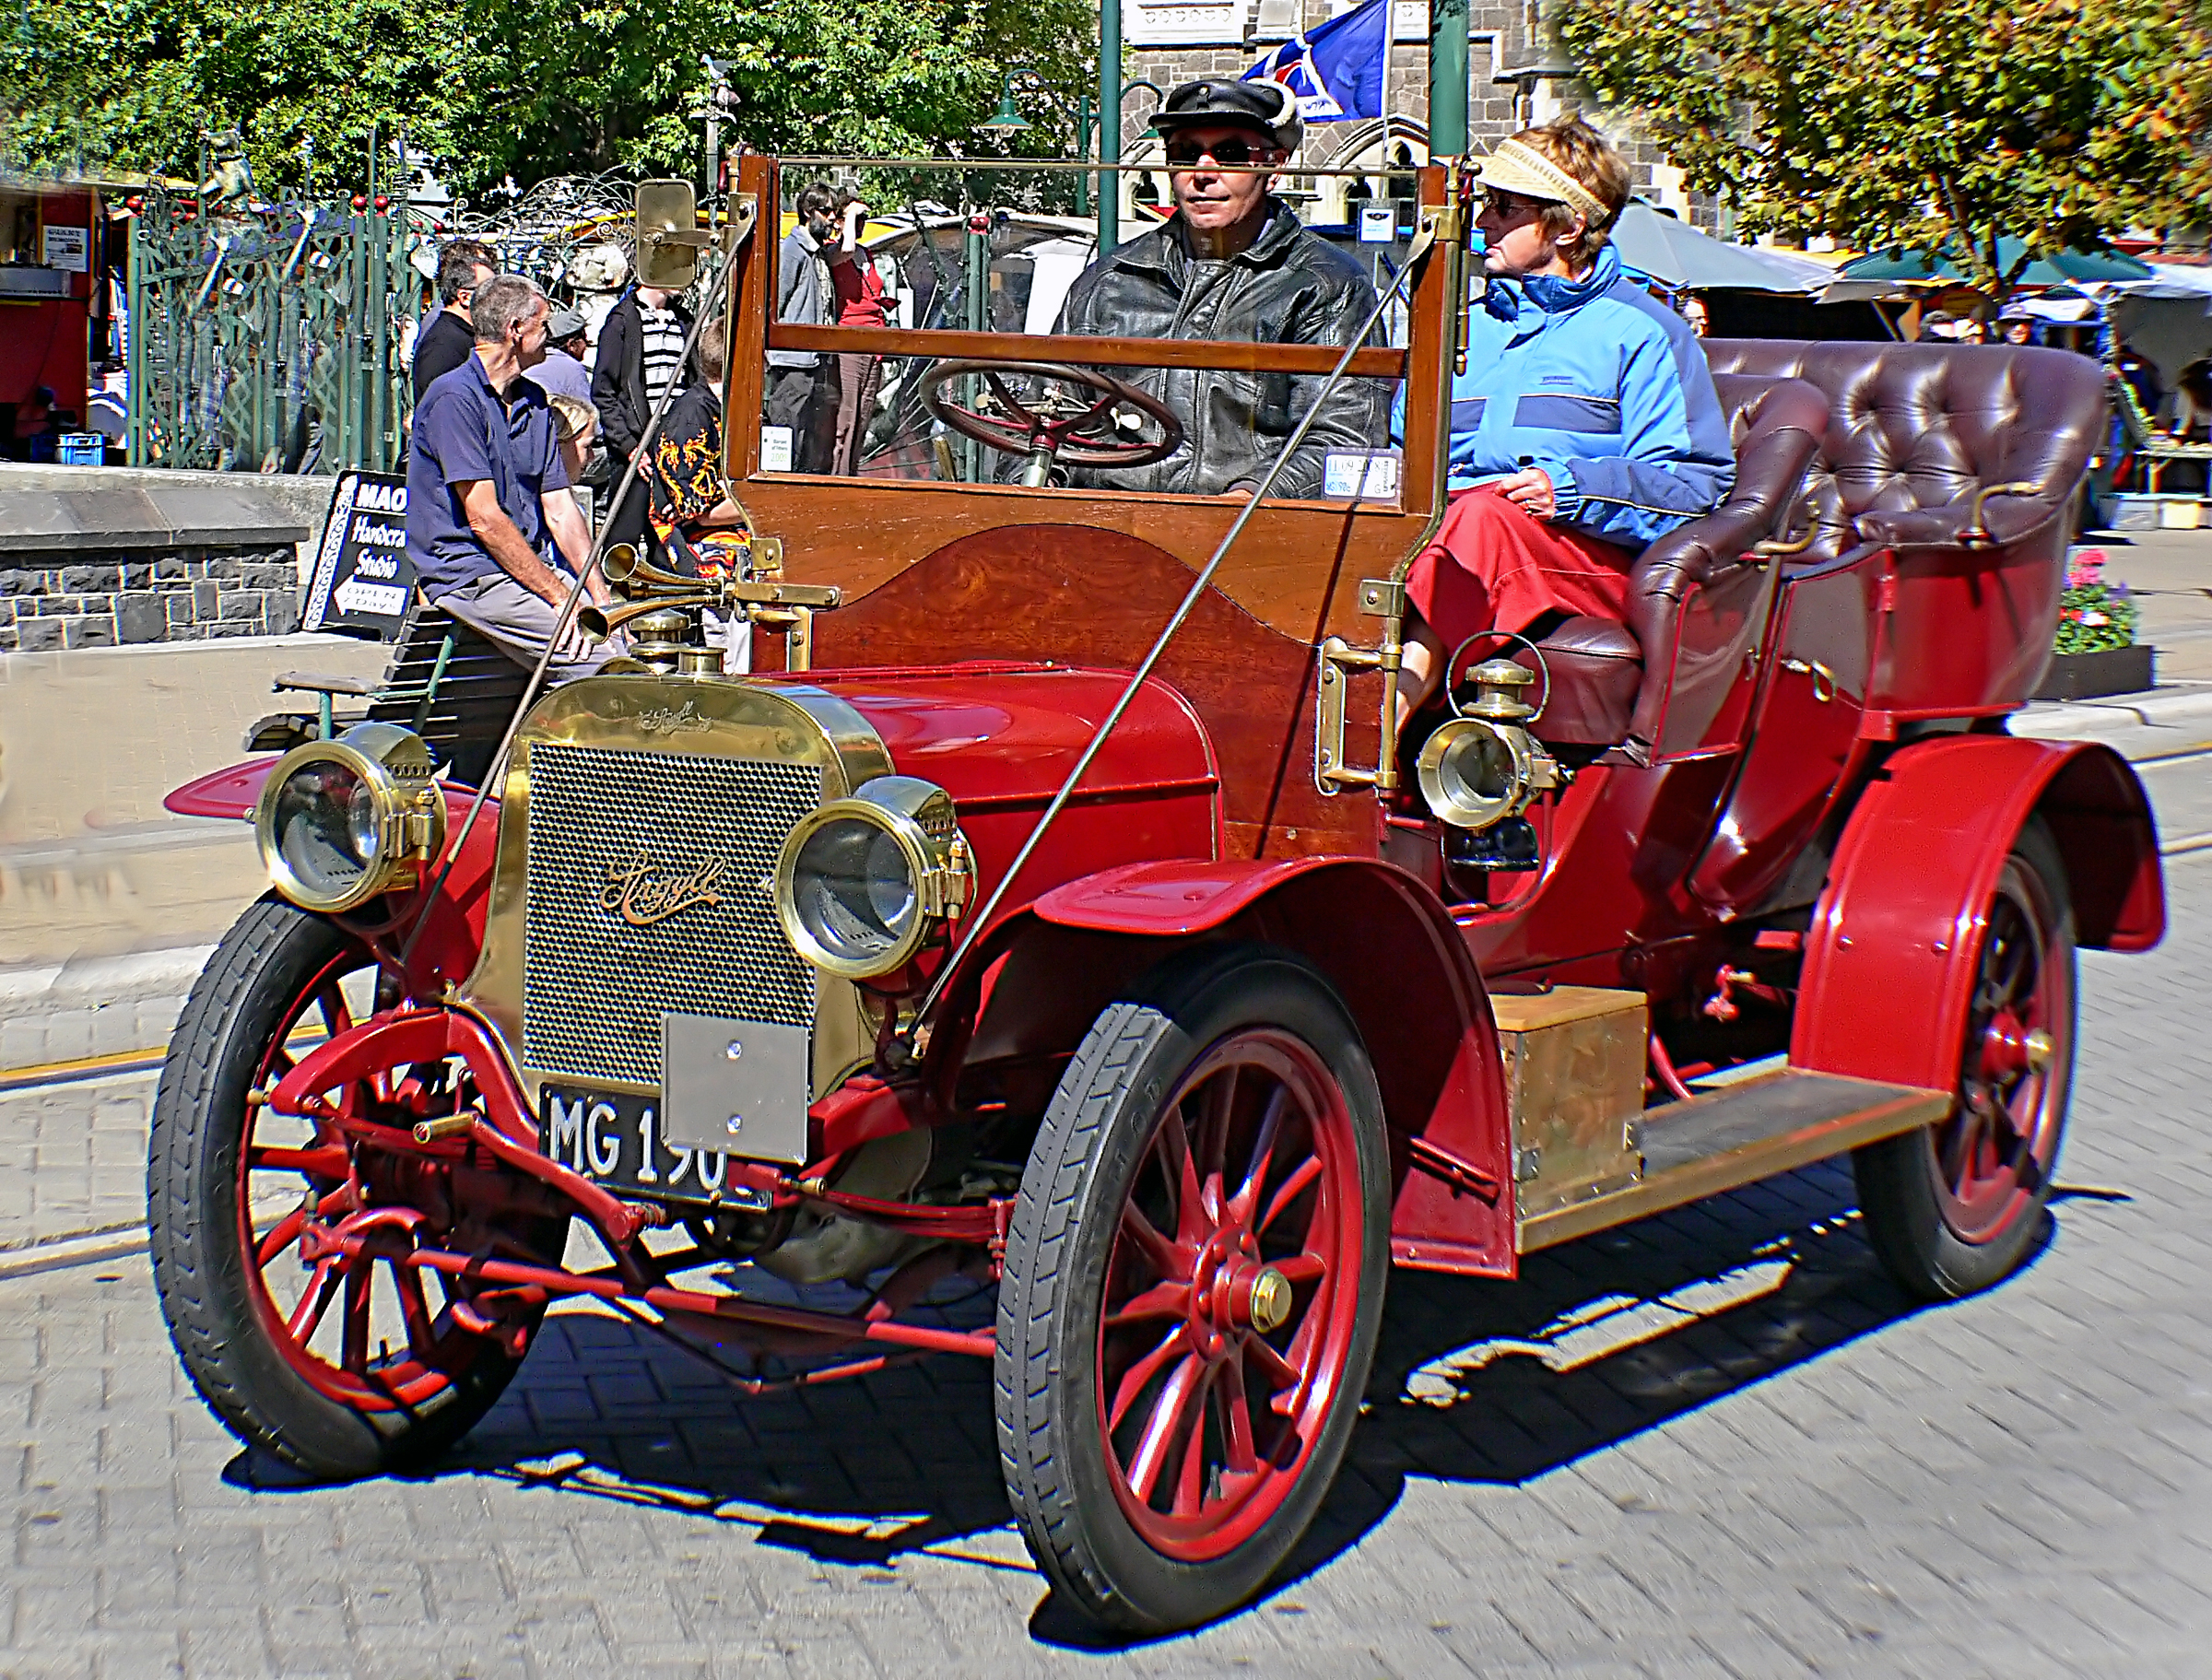
car, vehicle, motor vehicle, vintage car, redcar, oldcars, classic, motorcars, carshows, argyllmotorslimited, antique car, auto show, land vehicle, touring car, automobile make, luxury vehicle